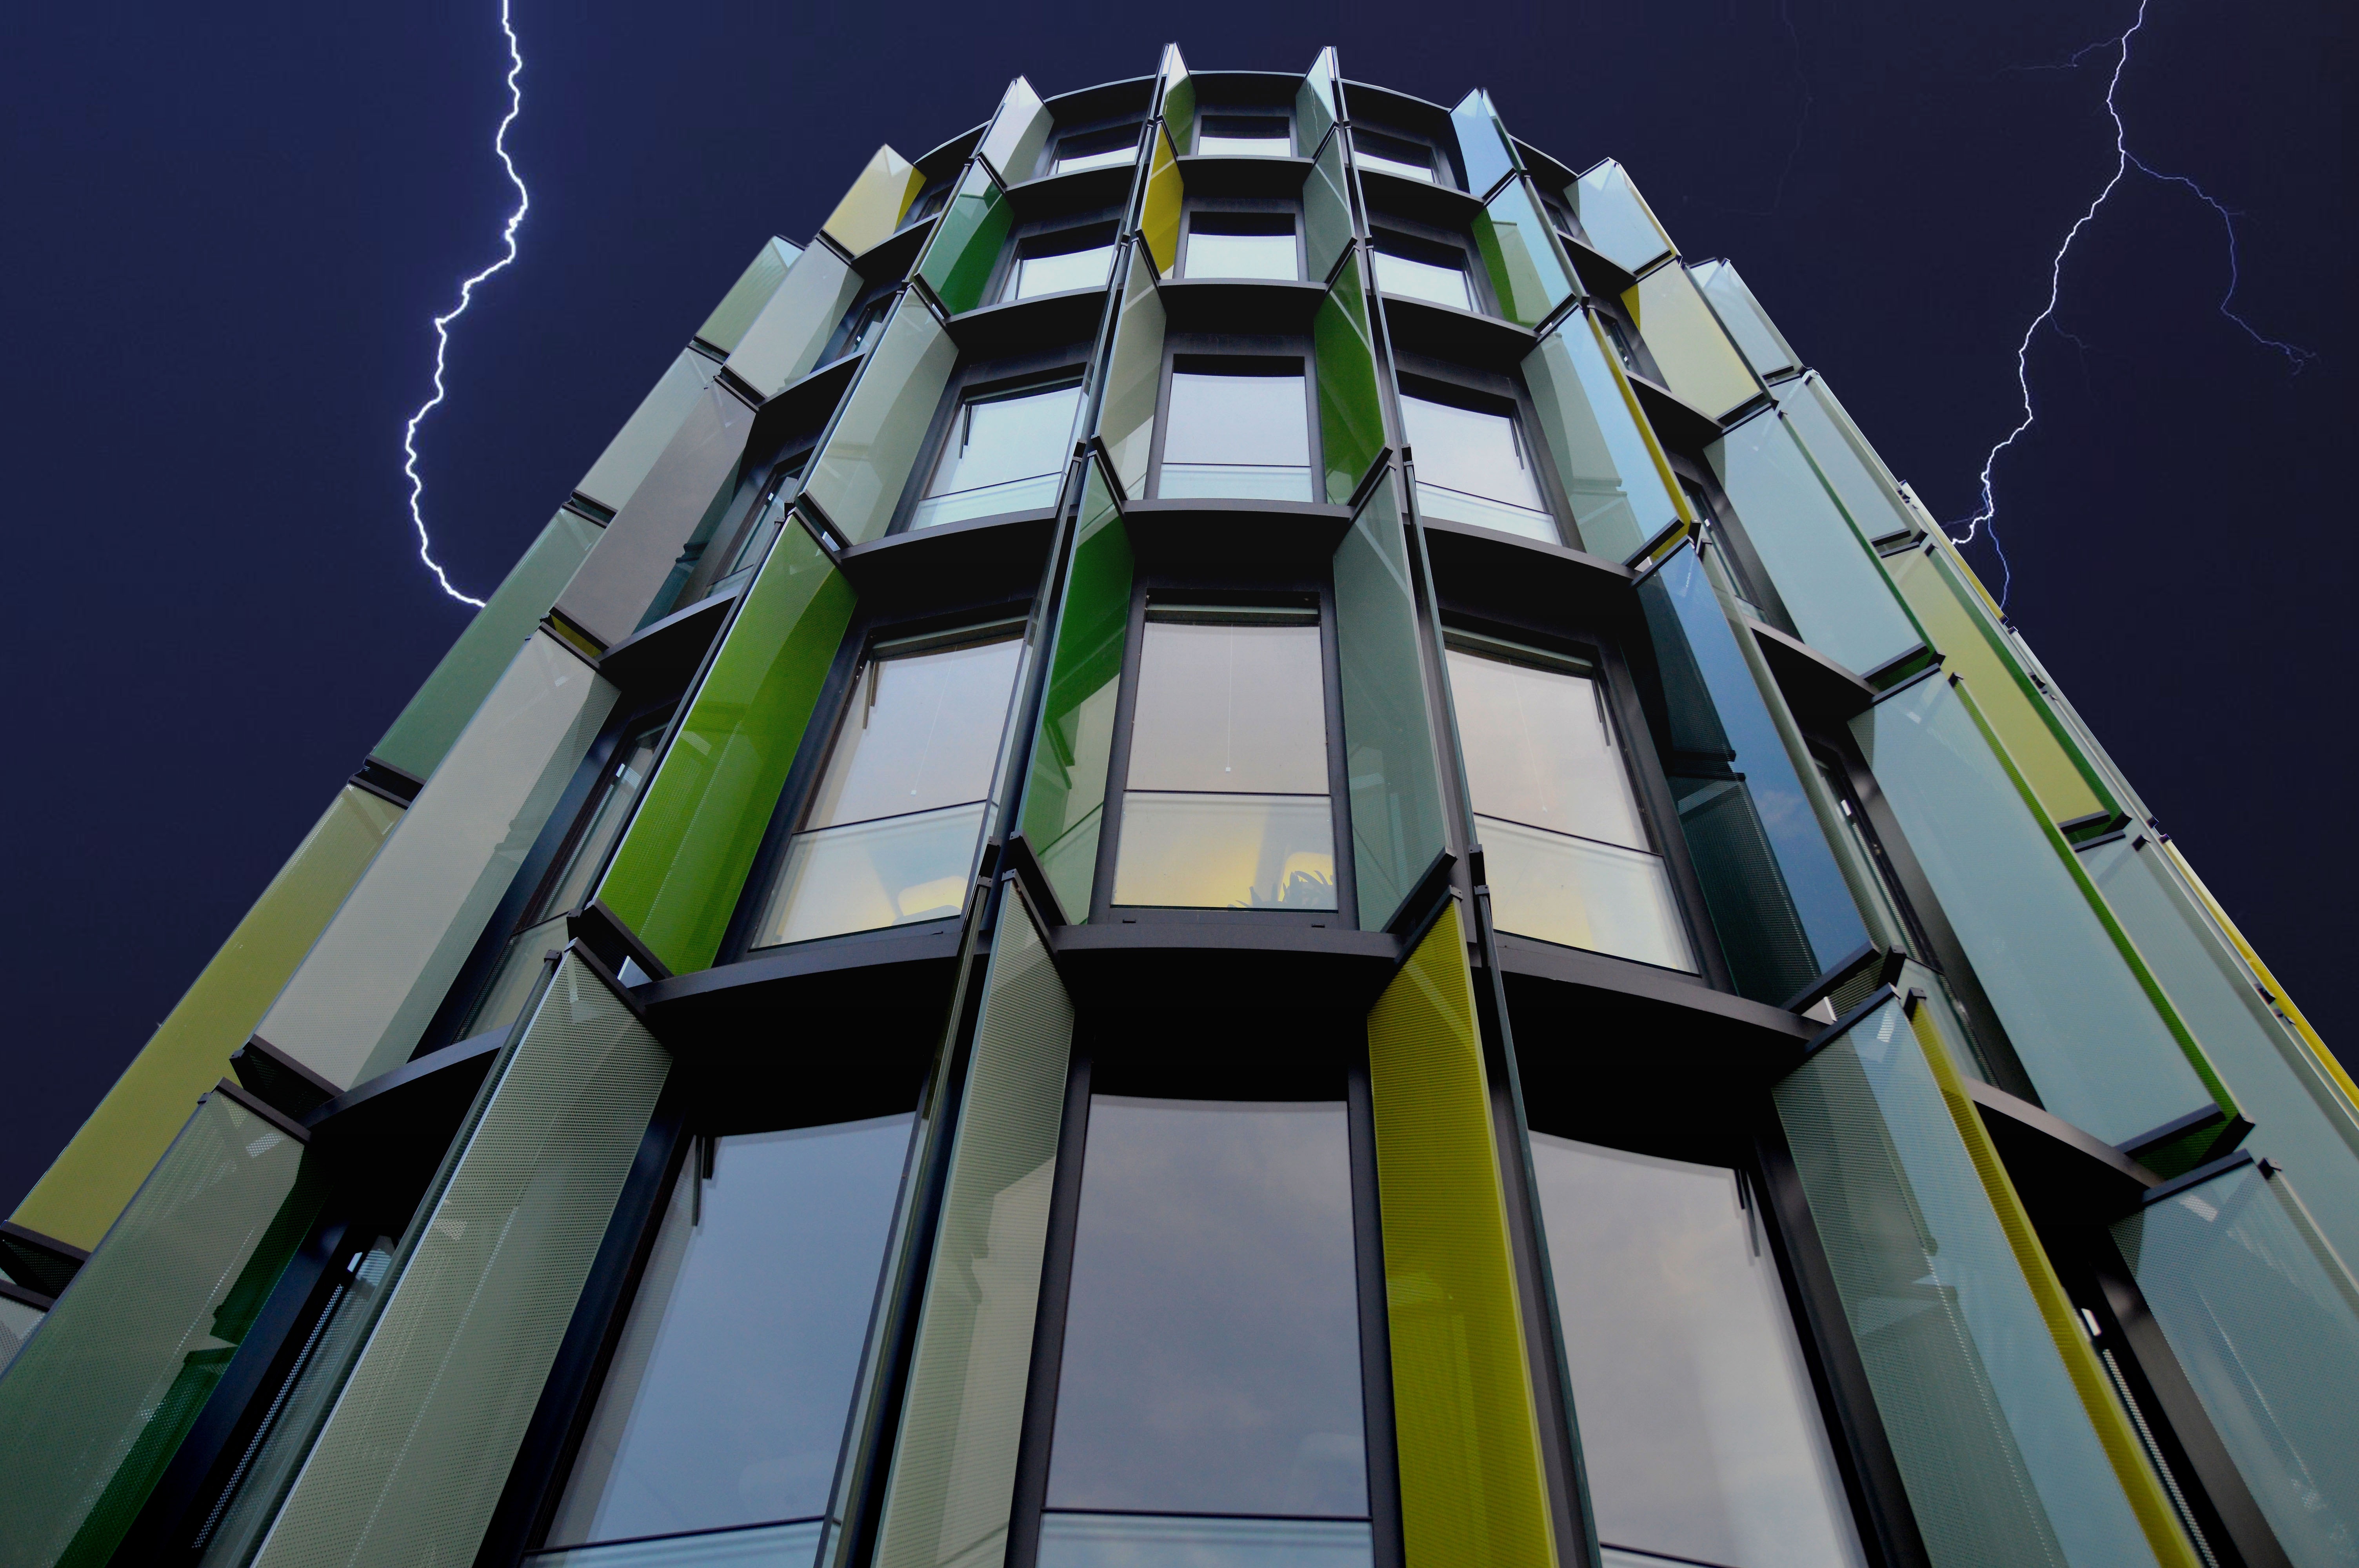
architecture, skyline, window, skyscraper, line, landmark, facade, office building, tower block, symmetry, thunderstorm, cologne, metropolis, floors, gewitterstimmung, rhine harbor, daylighting, building construction, summer weather, sunscreen